Zhou Xinfang

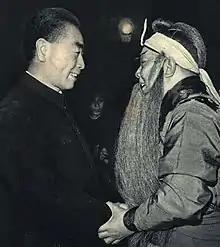
Zhou Xinfang and Zhou Enlai after a performance of "The Qing Ding Pearl" in 1962

Zhou revised many old operas, such as "Xiao He Chases Han Xin in the Moonlight", and wrote new plays. His famous performances include "Black Dragon House", "Xu Ce Scurries", "Four Scholars". He also starred in a few film adaptations of his operas, such as "Song Shijie" (adapted from "Four Scholars") and "Murder in the Oratory". According to the official "Zhou Xinfang Art Research Centre" in Shanghai, Zhou had performed over 650 titles of Peking Opera in his career. He made changes to traditional Peking Opera to suit the modern tastes of Shanghai audience, and this new style of Peking opera became known as the Shanghai School.